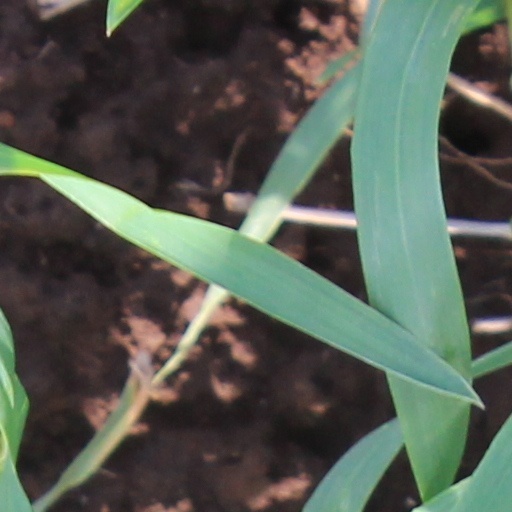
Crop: wheat